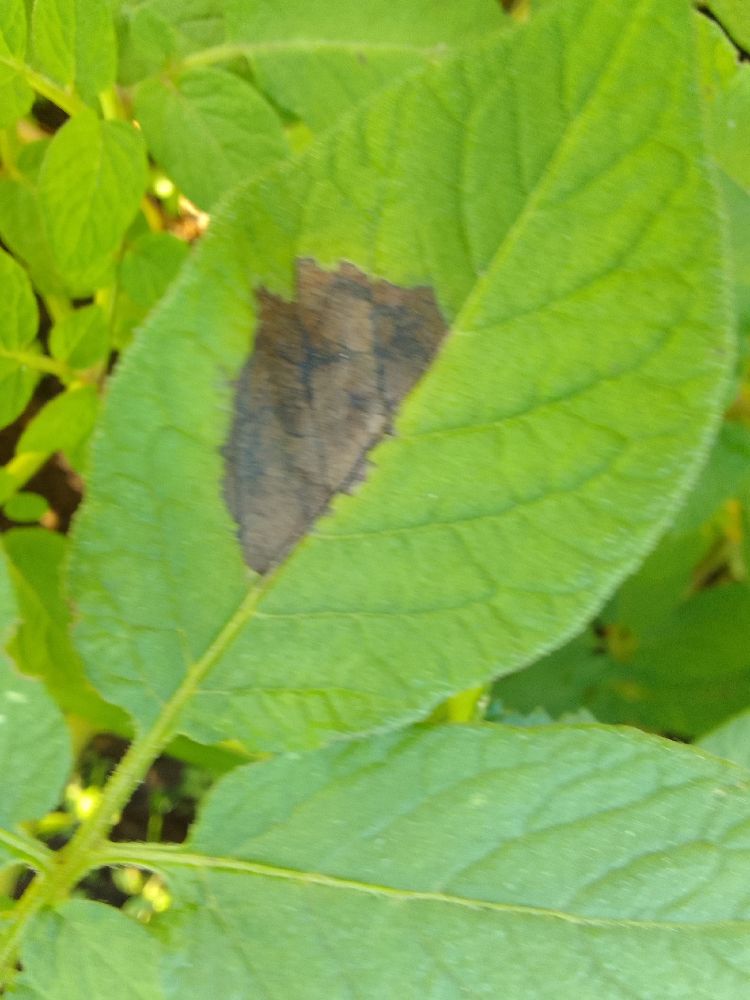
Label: Late blight